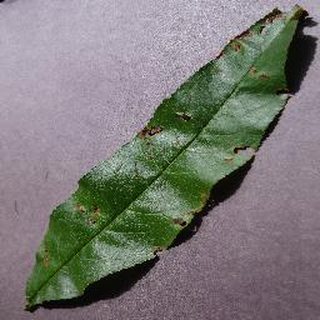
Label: peach_bacterial_spot